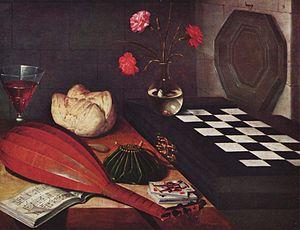
«
La Vie mode d'emploi est un « roman » de Georges Perec publié en 1978 et ayant obtenu le prix Médicis la même année. C'est une œuvre considérable dont la rédaction s'étend sur une dizaine d'années, avec ses 600 pages, ses six parties plus un épilogue, ses 99 chapitres et ses 2 000 personnages.
Lubin Baugin est un peintre français du XVIIᵉ siècle. Trois périodes ponctuent son œuvre :
Une aumônière est, à l'origine, une forme de bourse portée à la ceinture et contenant l'argent destiné à l'aumône. Par extension, c'est aussi le nom d'une spécialité gastronomique.